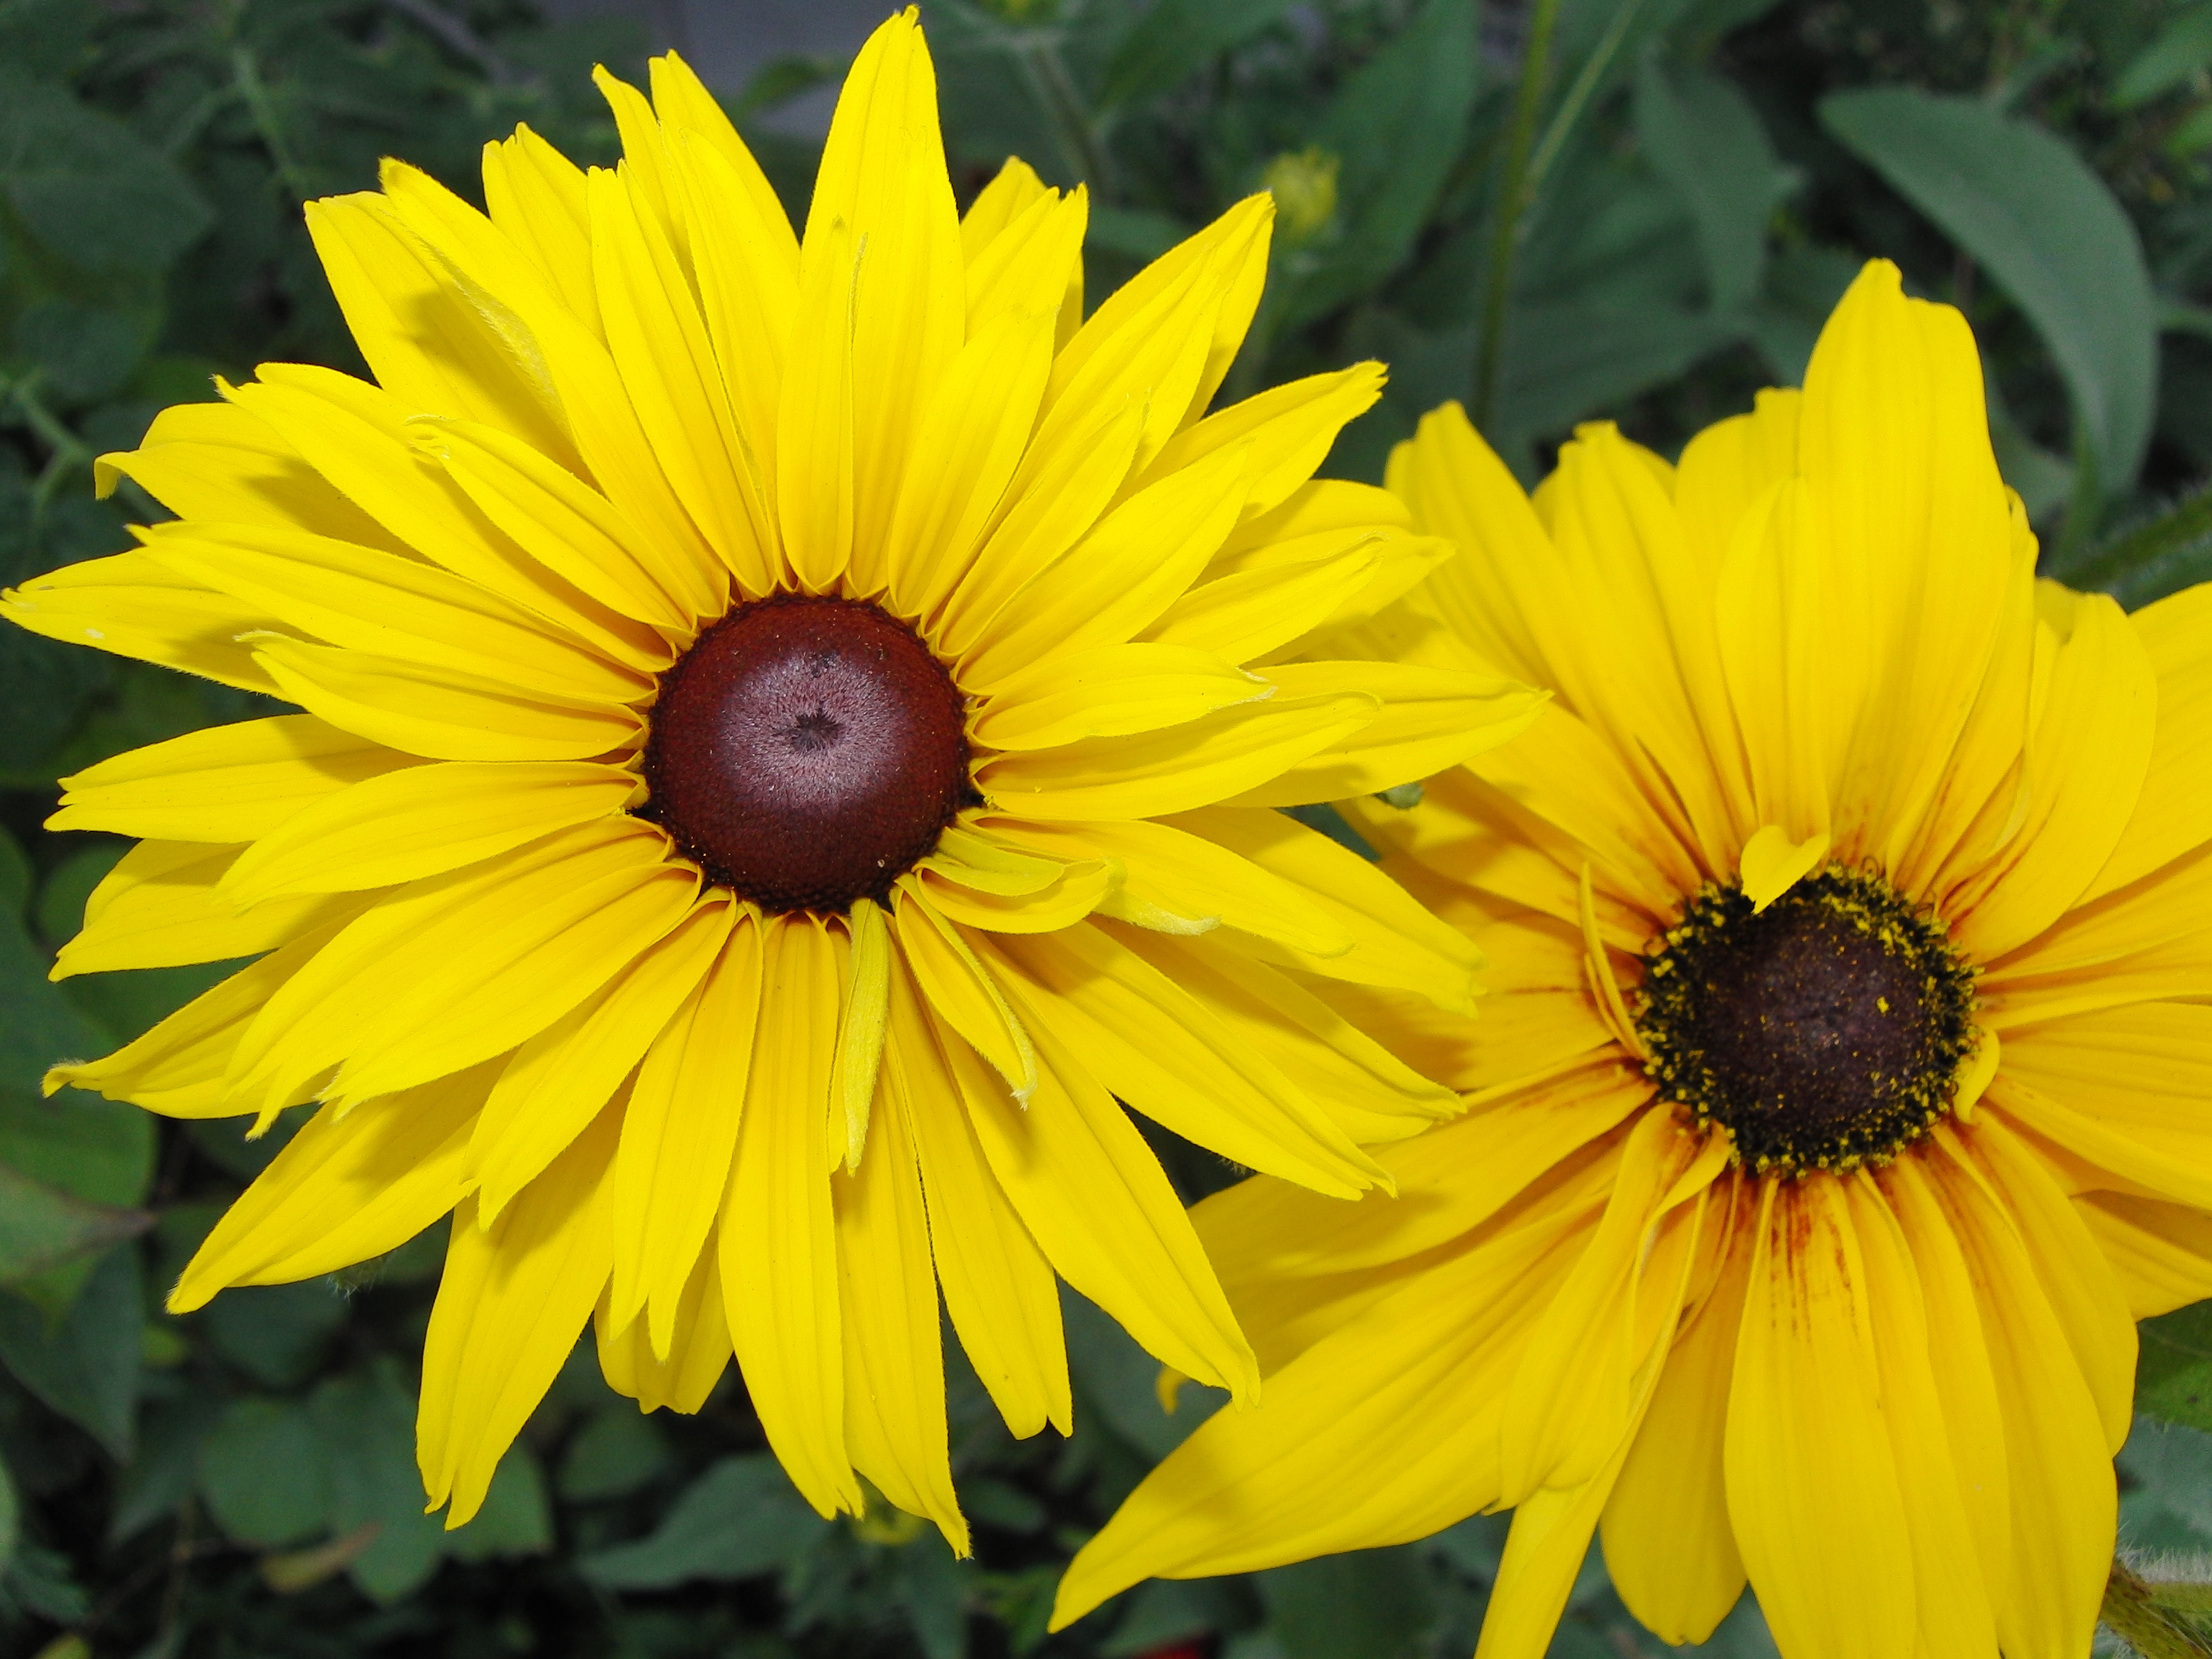
plant, flower, petal, summer, herb, yellow, flora, sunflower, wildflower, flowers, helianthus, macro photography, sunflower field, flowering plant, daisy family, annual plant, land plant